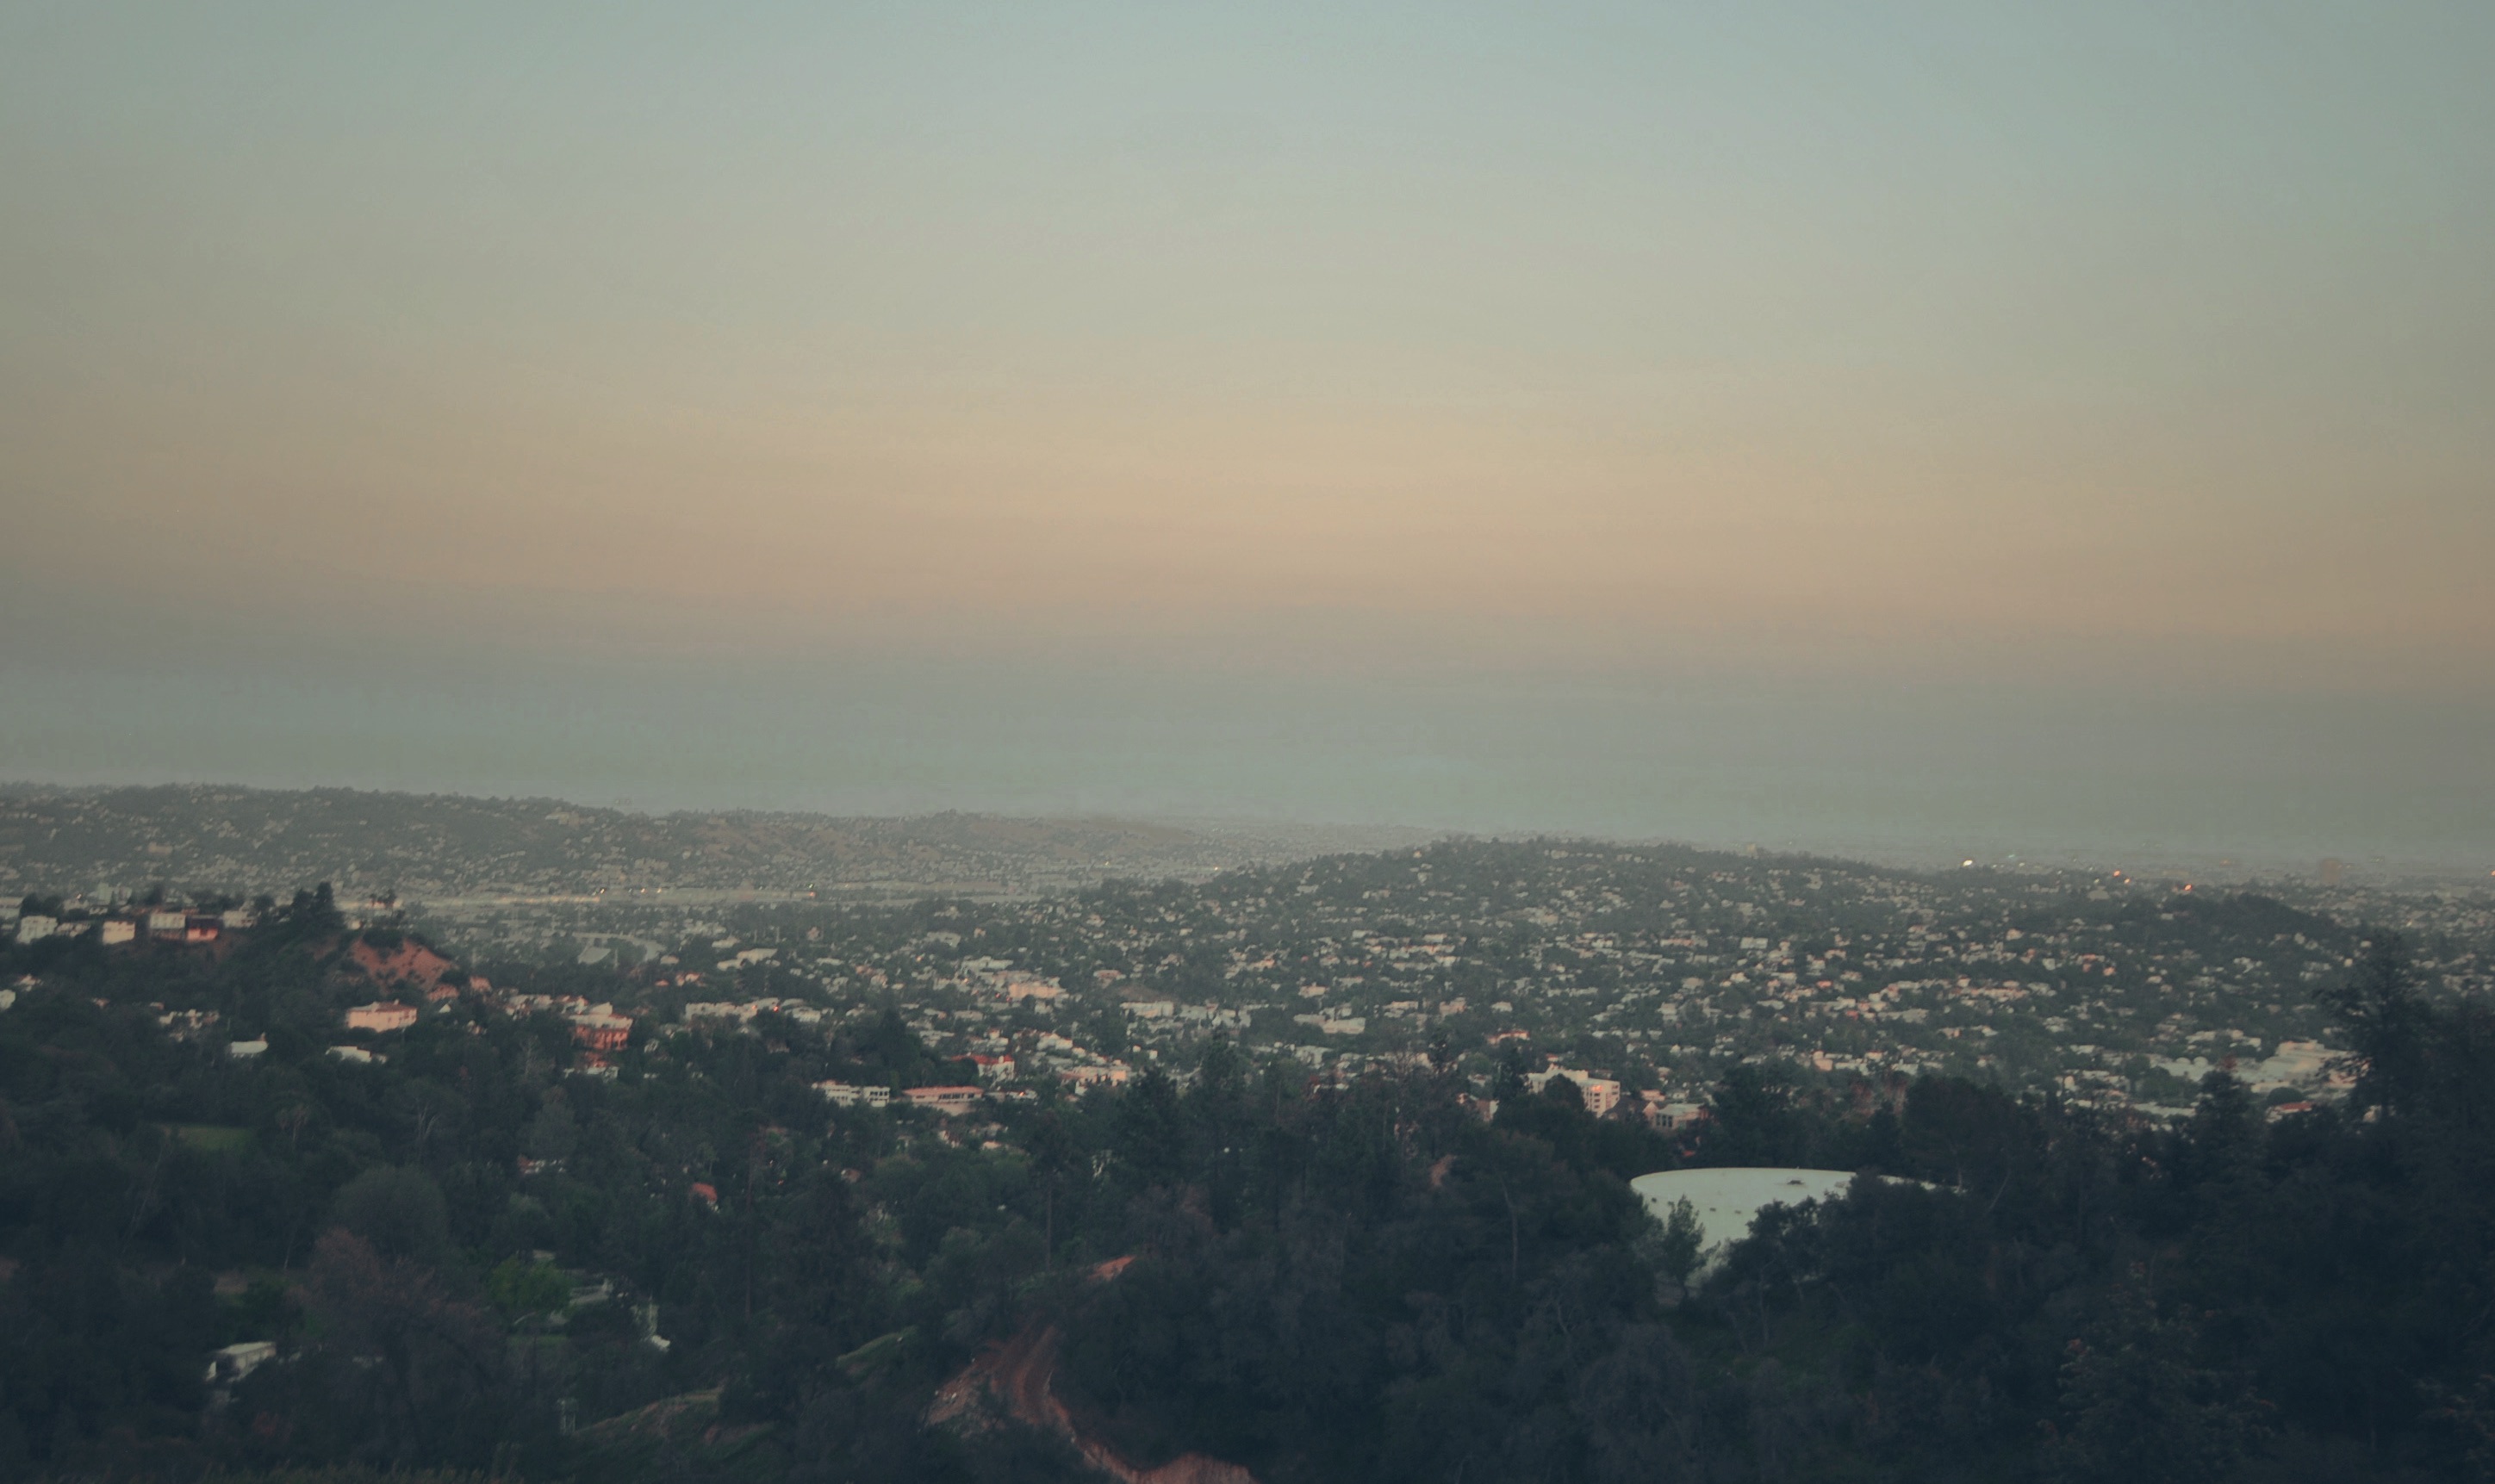
horizon, mountain, cloud, sky, fog, sunrise, sunset, mist, skyline, sunlight, morning, hill, dawn, dusk, evening, haze, aerial photography, atmospheric phenomenon, atmosphere of earth, mountainous landforms